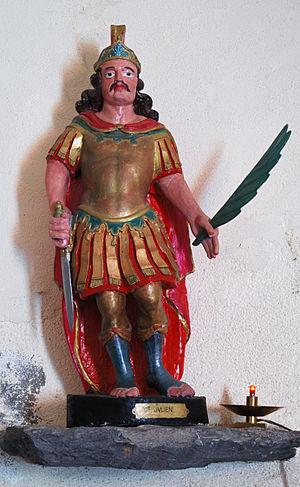
Village de Saint-Julien